Sanna Kiero

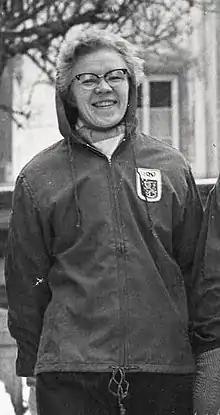
Sanna Kiero in 1956.

Sanna Kiero (13 September 1930 – 31 January 2010) was a Finnish cross-country skier. She competed in the women's 10 kilometres at the 1956 Winter Olympics.